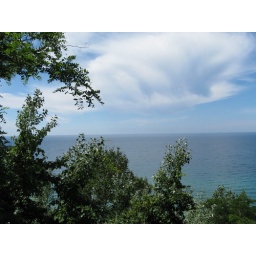
M-22 road side park 300-500 feet above the lake